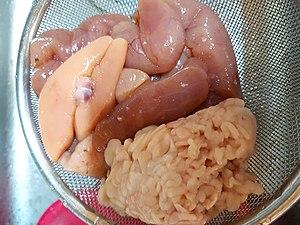
La rogue de colin, en coréen : myeongnan, est la rogue de colin d'Alaska. La rogue salé, en coréen : myeongnanjeot, en japonais : mentaiko, est un ingrédient de la cuisine coréenne et la cuisine japonaise.